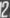
Number: 2